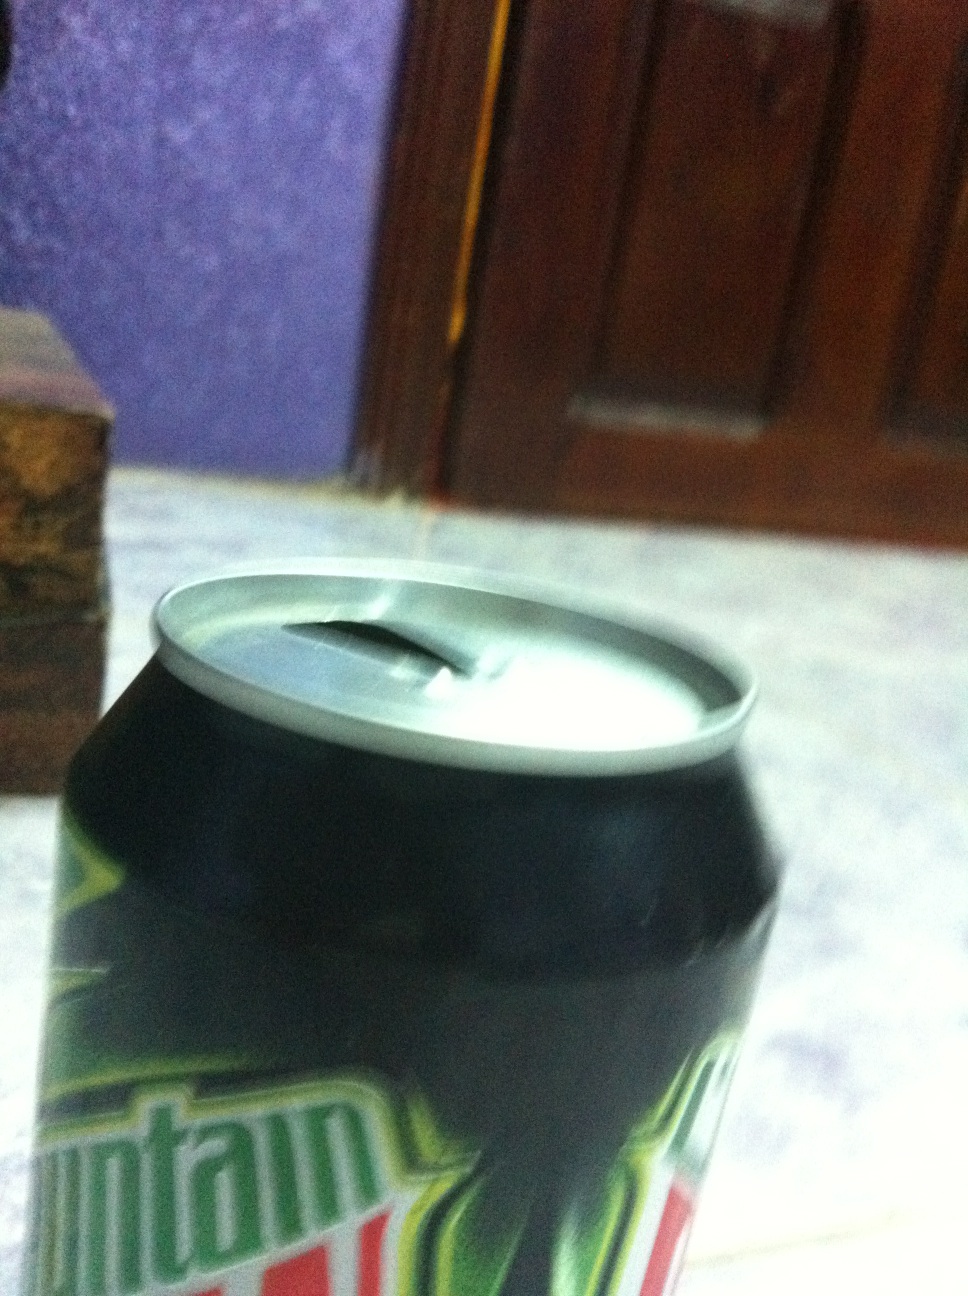Question: Is the system up?
Answer: unanswerable